Piano Trio No. 42 (Haydn)

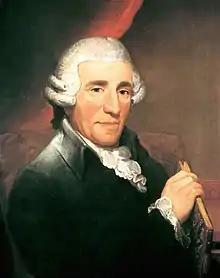
Portrait of Haydn by Thomas Hardy (1791)

Joseph Haydn's Piano Trio No. 42 in E major, Hob. XV/30 was completed in 1796 after his return to Vienna from England and first published there by Artaria in 1797. It is without a dedication: the piano part is less challenging than those trios dedicated to keyboard virtuosi. This is thought to have been Haydn's last piano trio and with a typical performance time of 20 minutes it is one of his largest. By the time of its publication, Beethoven had already published his first three piano trios (Op 1) setting a new direction for the form away from the 'accompanied piano sonata' towards a more equal and dramatic interplay between piano, violin, and cello.